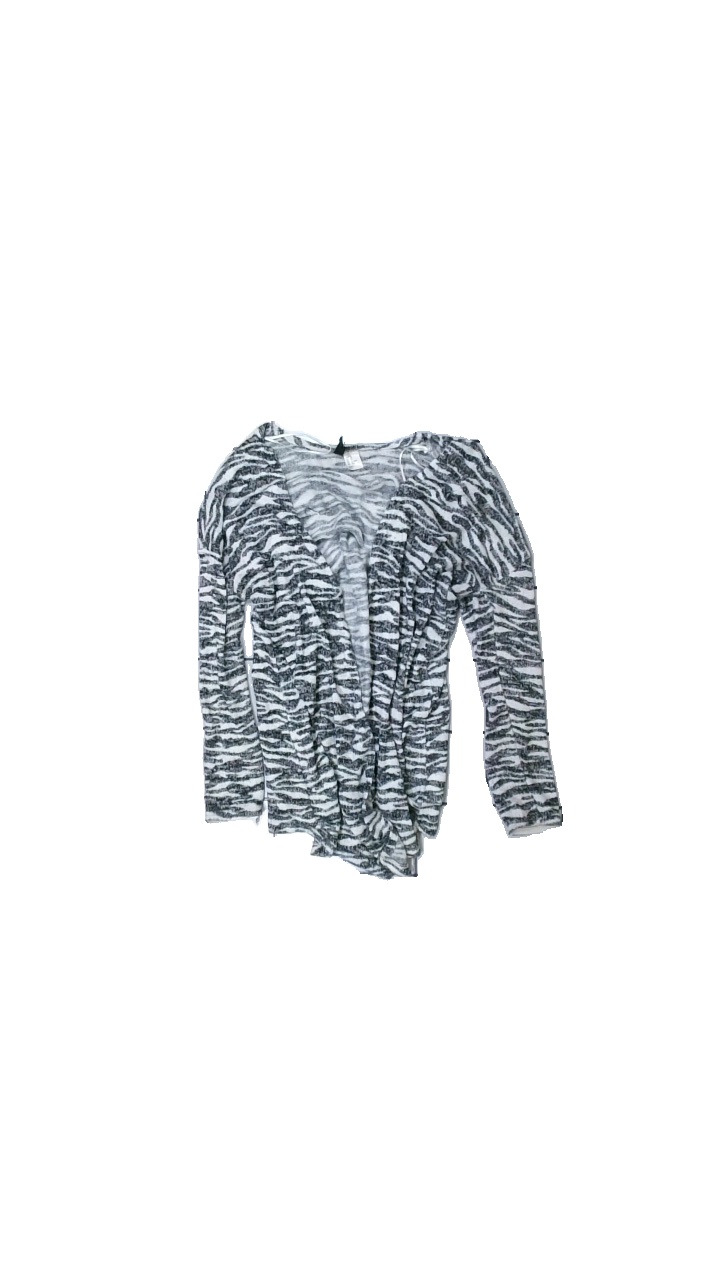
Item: Sweater (Ladies)
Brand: H&m
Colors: White, Black
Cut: Regular
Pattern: Striped
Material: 66% viscose, 34% polyester
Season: All
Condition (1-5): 3
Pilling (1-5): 4
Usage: Reuse
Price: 50-100